Charles Stanislas Marion

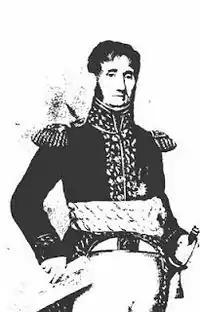

Charles Stanislas Marion (May 7, 1758, Charmes, Vosges – September 7, 1812) was a French general of the First French Empire during the Napoleonic Wars. He started his military service in 1776. He was promoted to general de brigade (brigadier general) in 1805. He was killed in action at the Battle of Borodino. He was the father of Charles Louis François Marion, 3rd Baron and grandfather of Charles Louis Raoul Marion, 4th Baron.